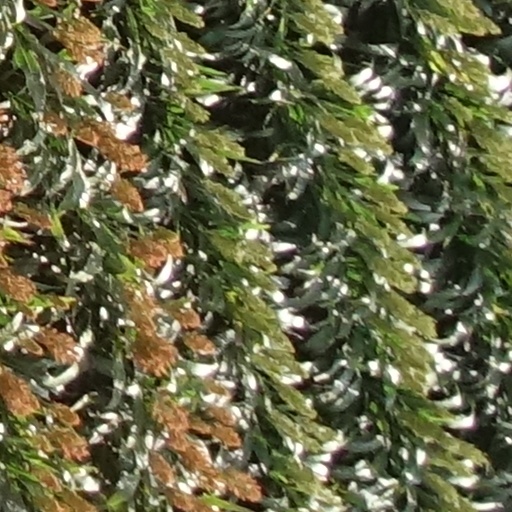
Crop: sorghum